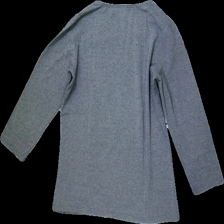
View: back
Type: Top
Category: Ladies
Brand: Alice Bizous (Joy)
Colors: Grey
Material: unknown
Cut: Tight
Size: M
Price range: <50
Recommended usage: Export
Description: grey longsleeve top